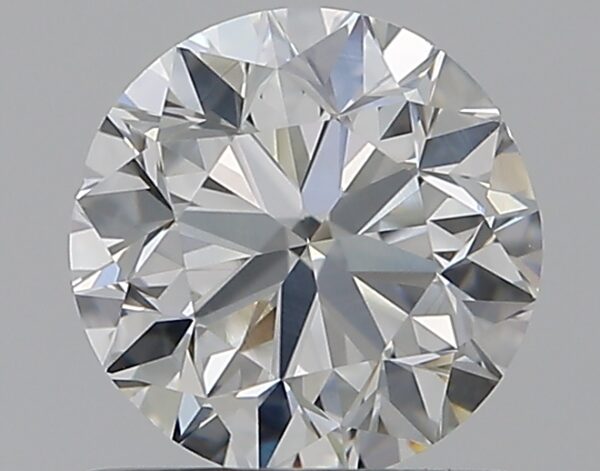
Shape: round
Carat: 0.8
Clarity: VS2
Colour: H
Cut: VG
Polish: EX
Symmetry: VG
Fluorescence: F
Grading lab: GIA
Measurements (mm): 5.73 x 5.8 x 3.73